Berard of Carbio

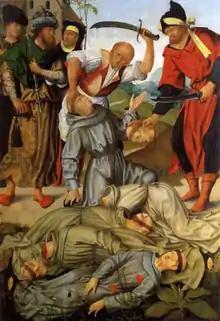
"The Martyrs of Morocco", 1508, by Francisco Henriques (National Museum of Ancient Art, Lisbon)

The five missionaries set sail from Italy and arriving in Portugal, crossed into Spain and then to Seville, then still under Muslim rule, where their preaching antagonized the king. After imprisoning them for some three weeks, he expelled them to the Kingdom of Morocco. The only one of the five who knew any Arabic was Berard, and their open preaching of the Christian religion and their bold denunciation of Islam soon caused them to be viewed as insane. The king ordered them escorted to Ceuta and put aboard ships bound for Christian lands. However, the friars left the ships, returned to Morocco, and resumed preaching. They were then released and given guides to take them to Christian territory, but they once again returned. When it became clear that they would neither go away nor stop preaching, they were apprehended and cast into prison. Having vainly endeavored to persuade them to abandon their Catholic faith, the Moorish king, in a fit of rage, beheaded them with his scimitar, making them the first martyrs of the Franciscan Order.